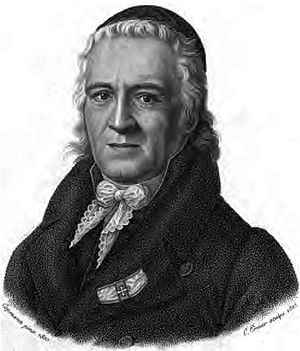
Carl Leonhard Reinhold
Carl Leonard Reinhold var en tysk filosof. Han var far til Ernst Christian Gottlieb Reinhold.